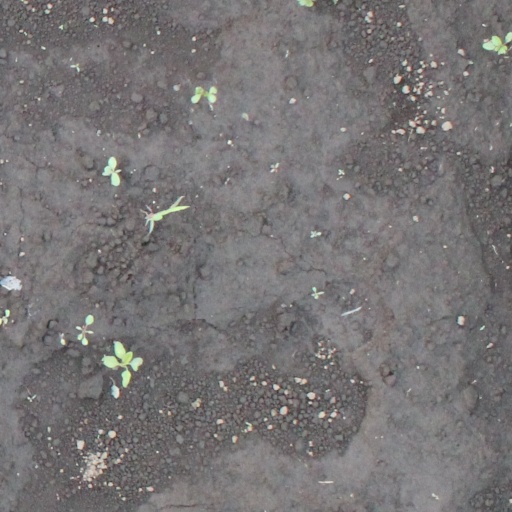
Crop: soybean